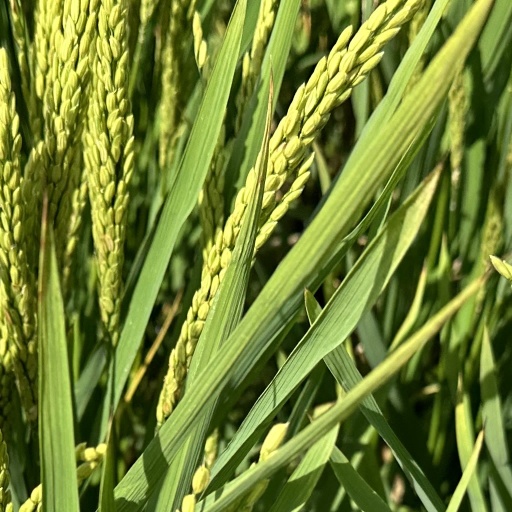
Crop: rice